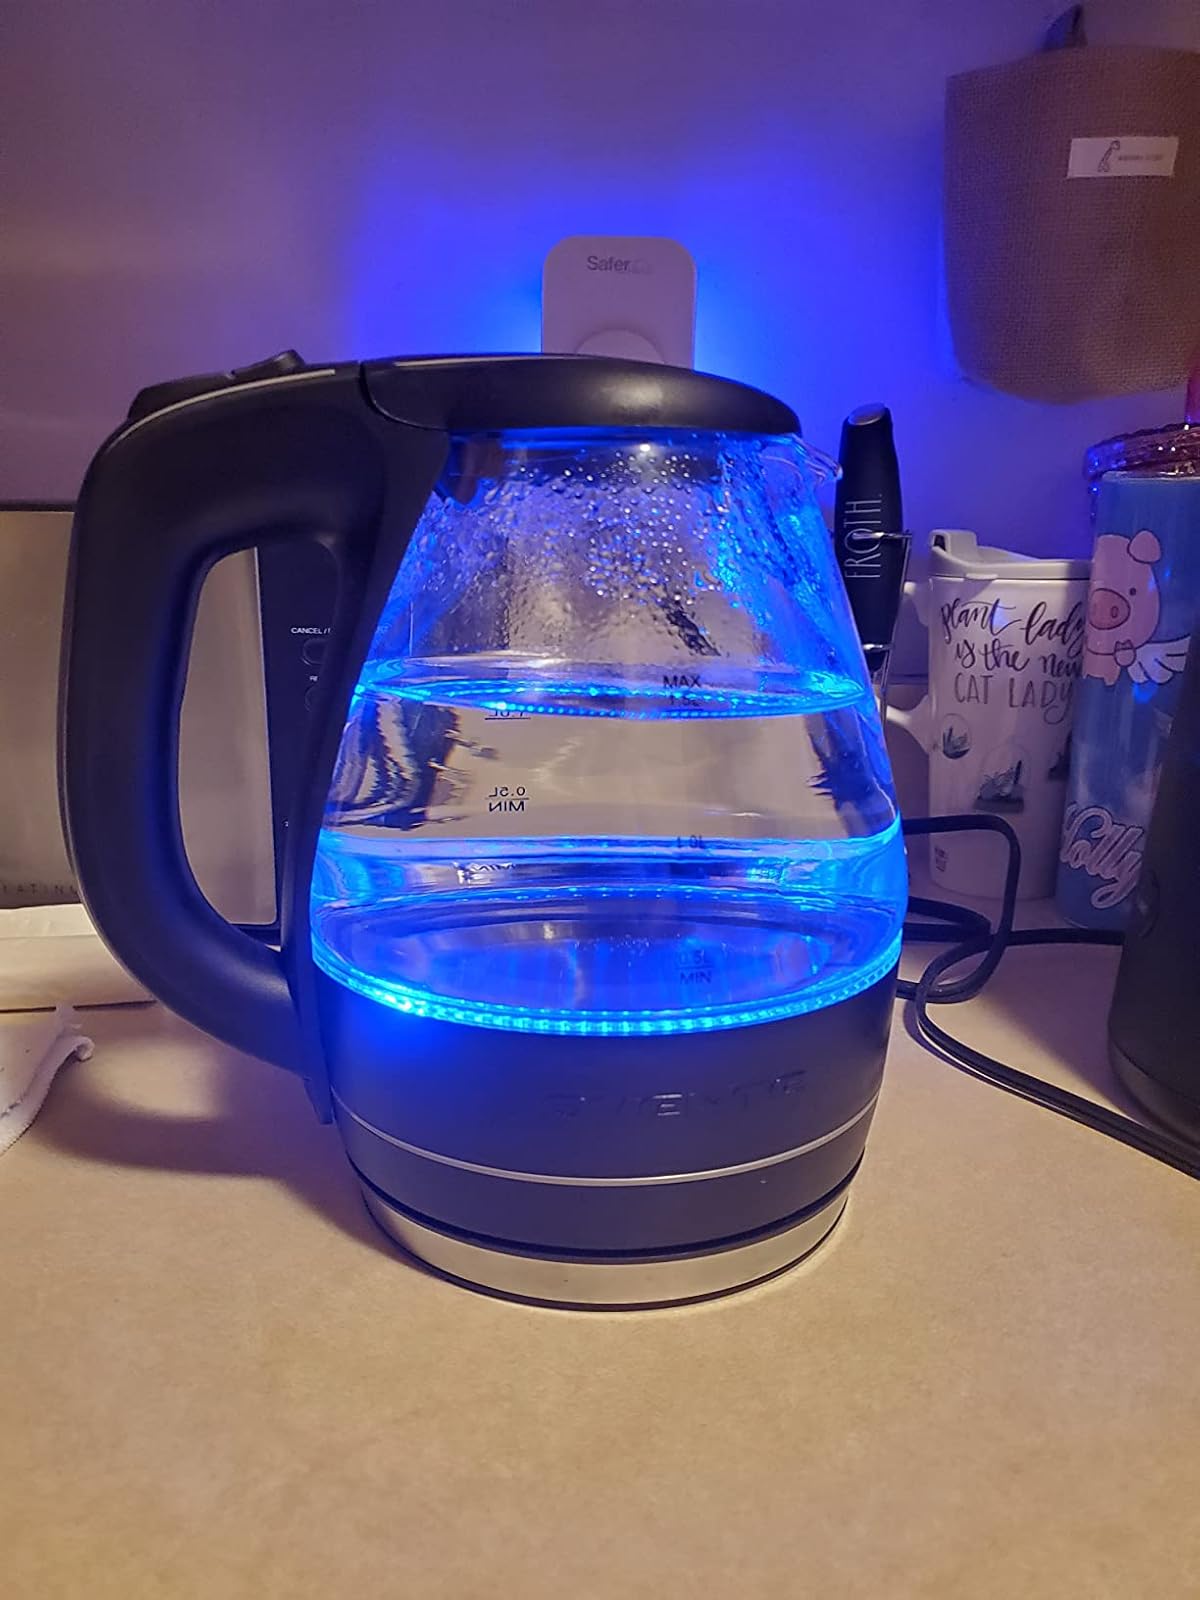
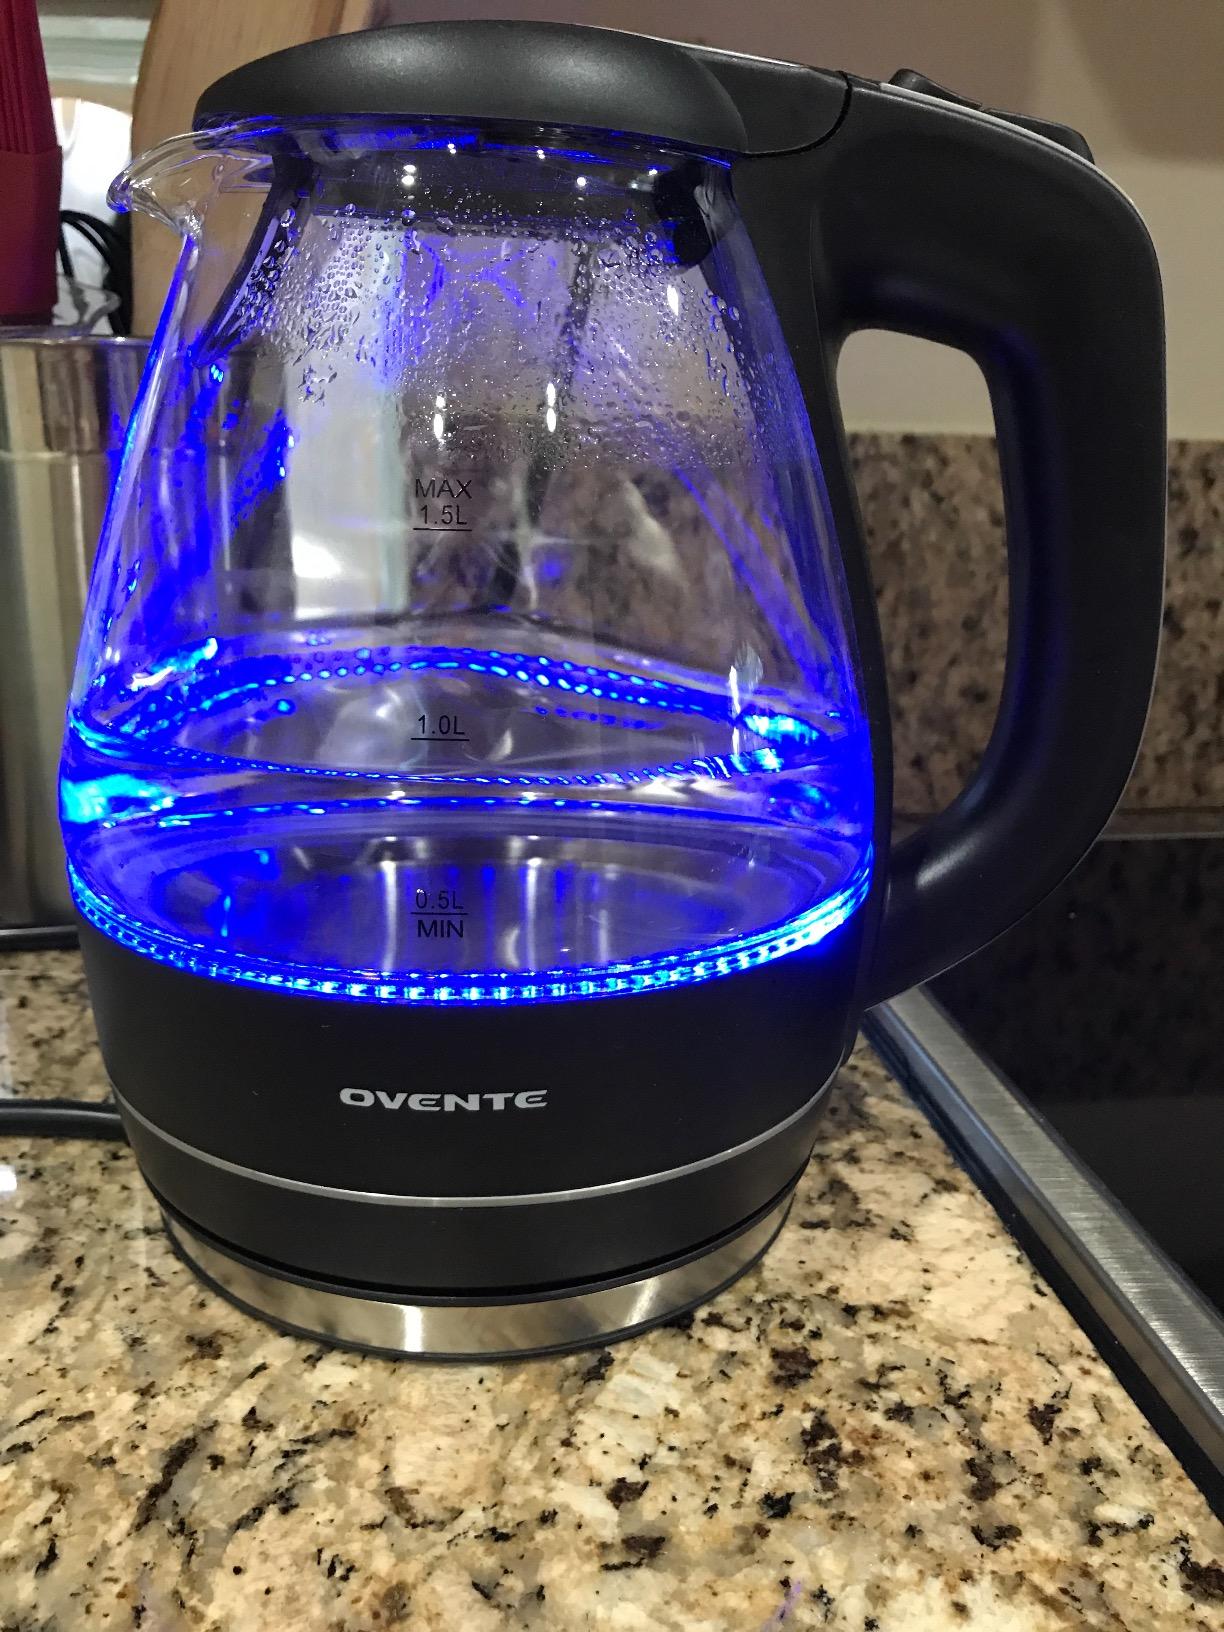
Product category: items_kettle
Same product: yes